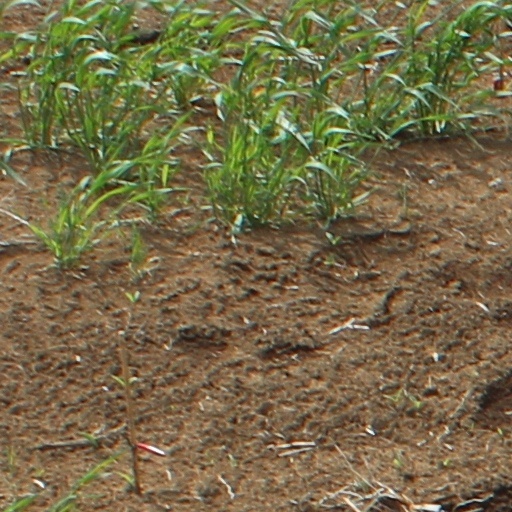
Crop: wheat